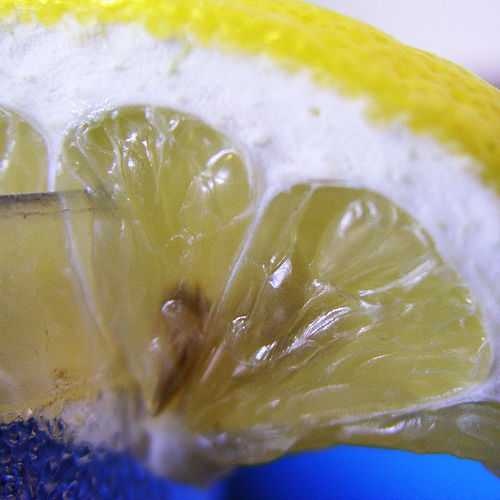
Label: Lemon